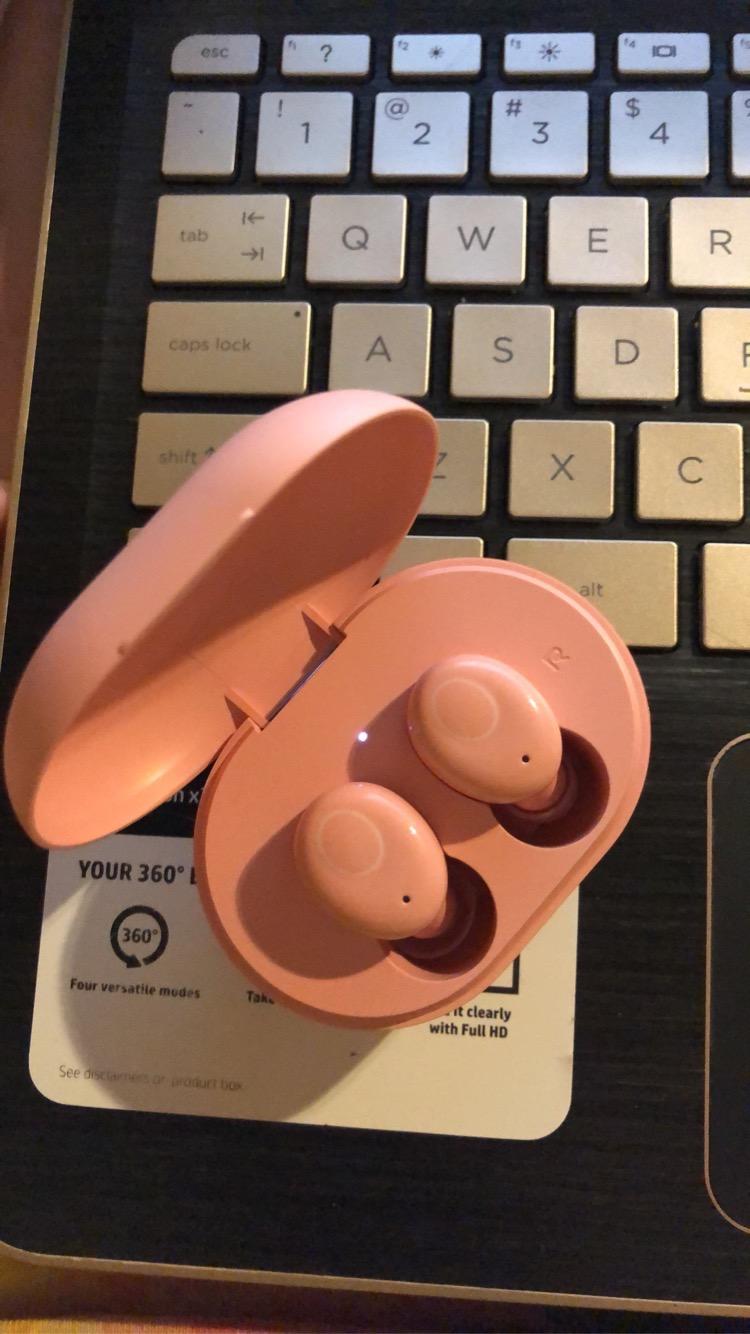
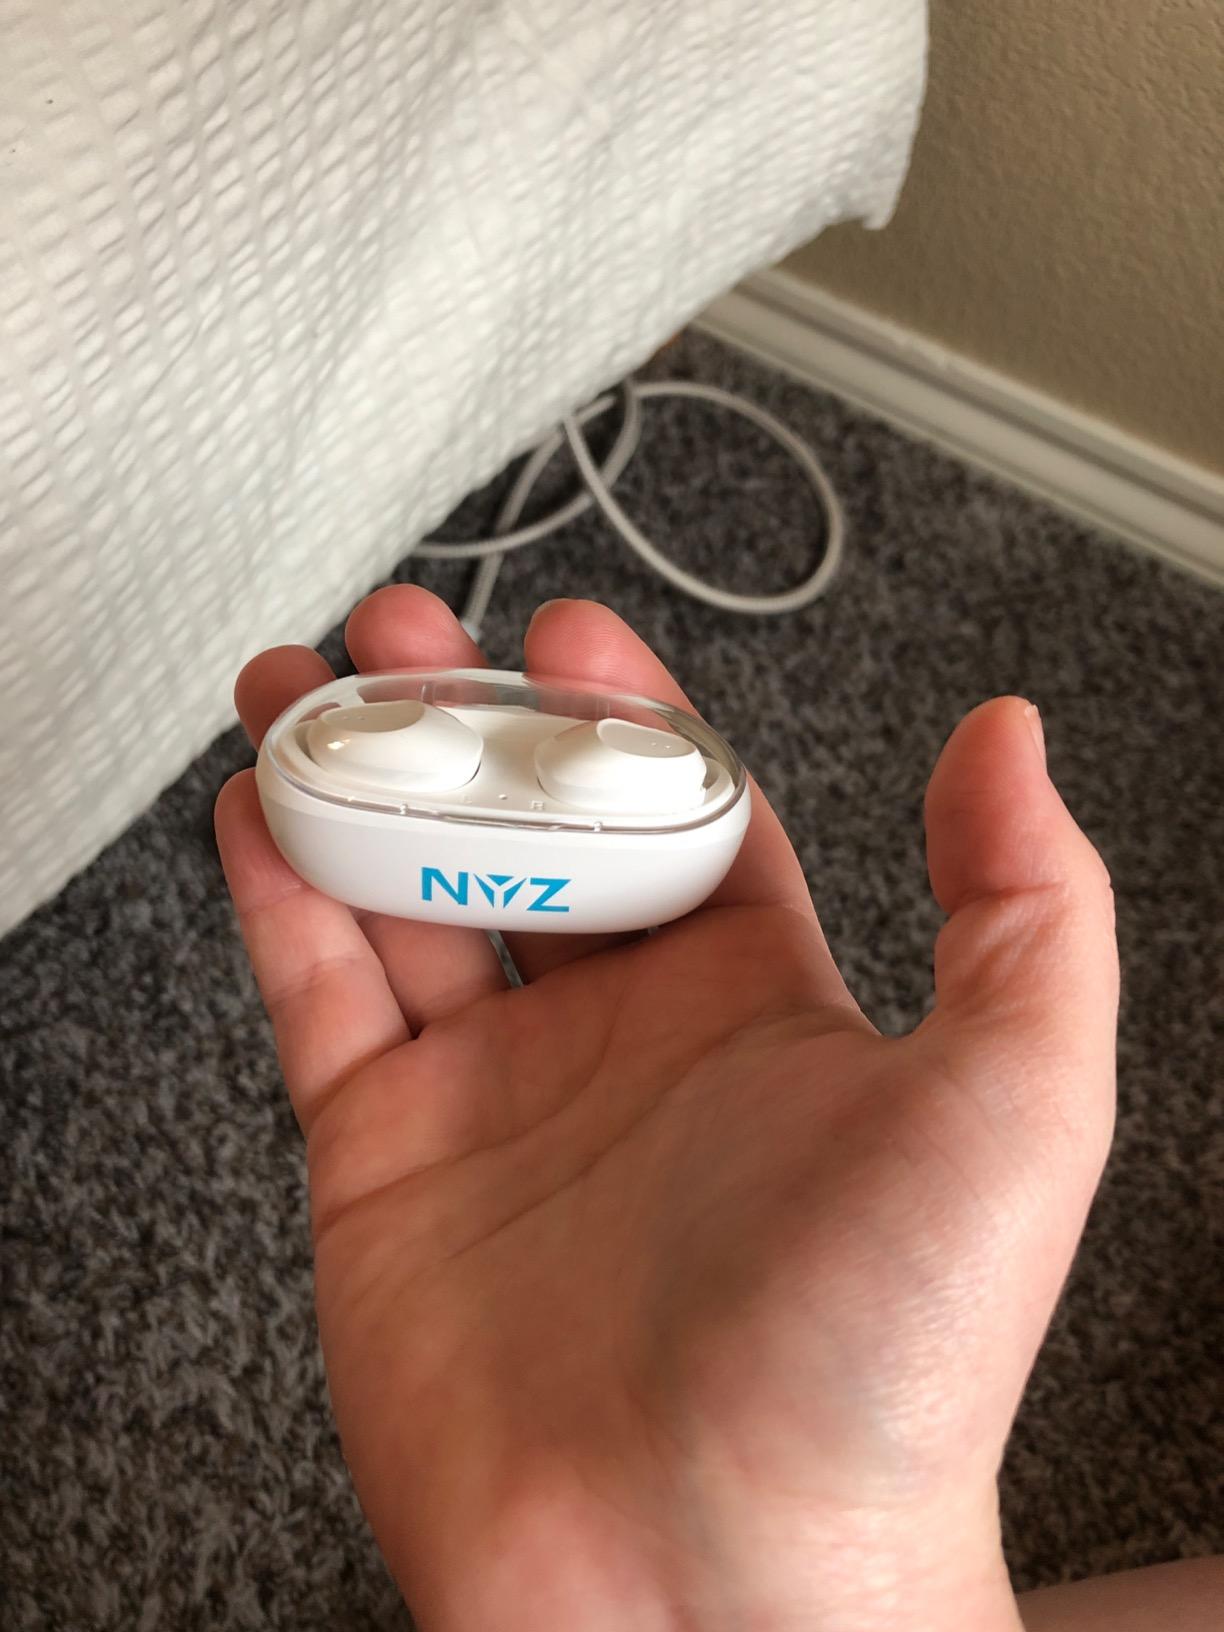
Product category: earbuds
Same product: no